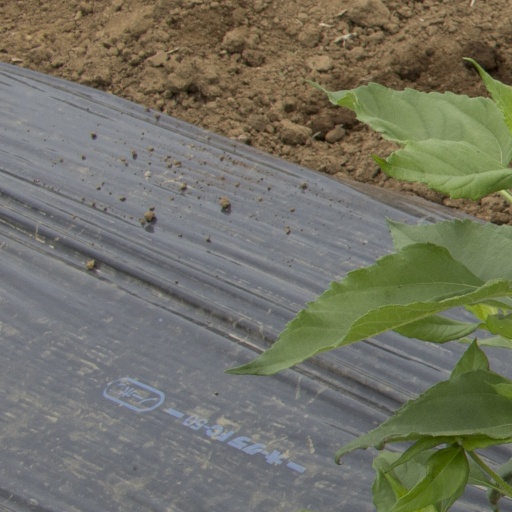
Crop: Jerusalem artichoke